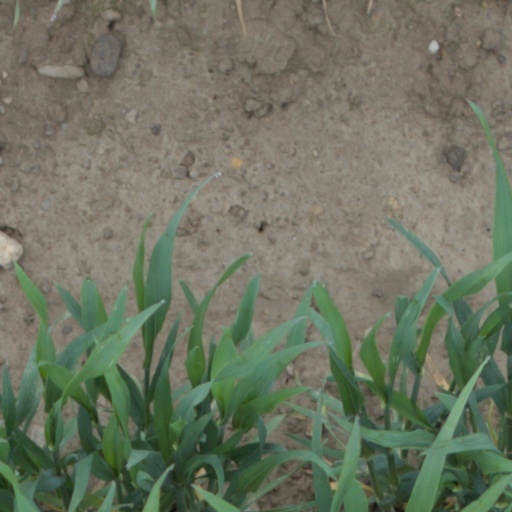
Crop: wheat